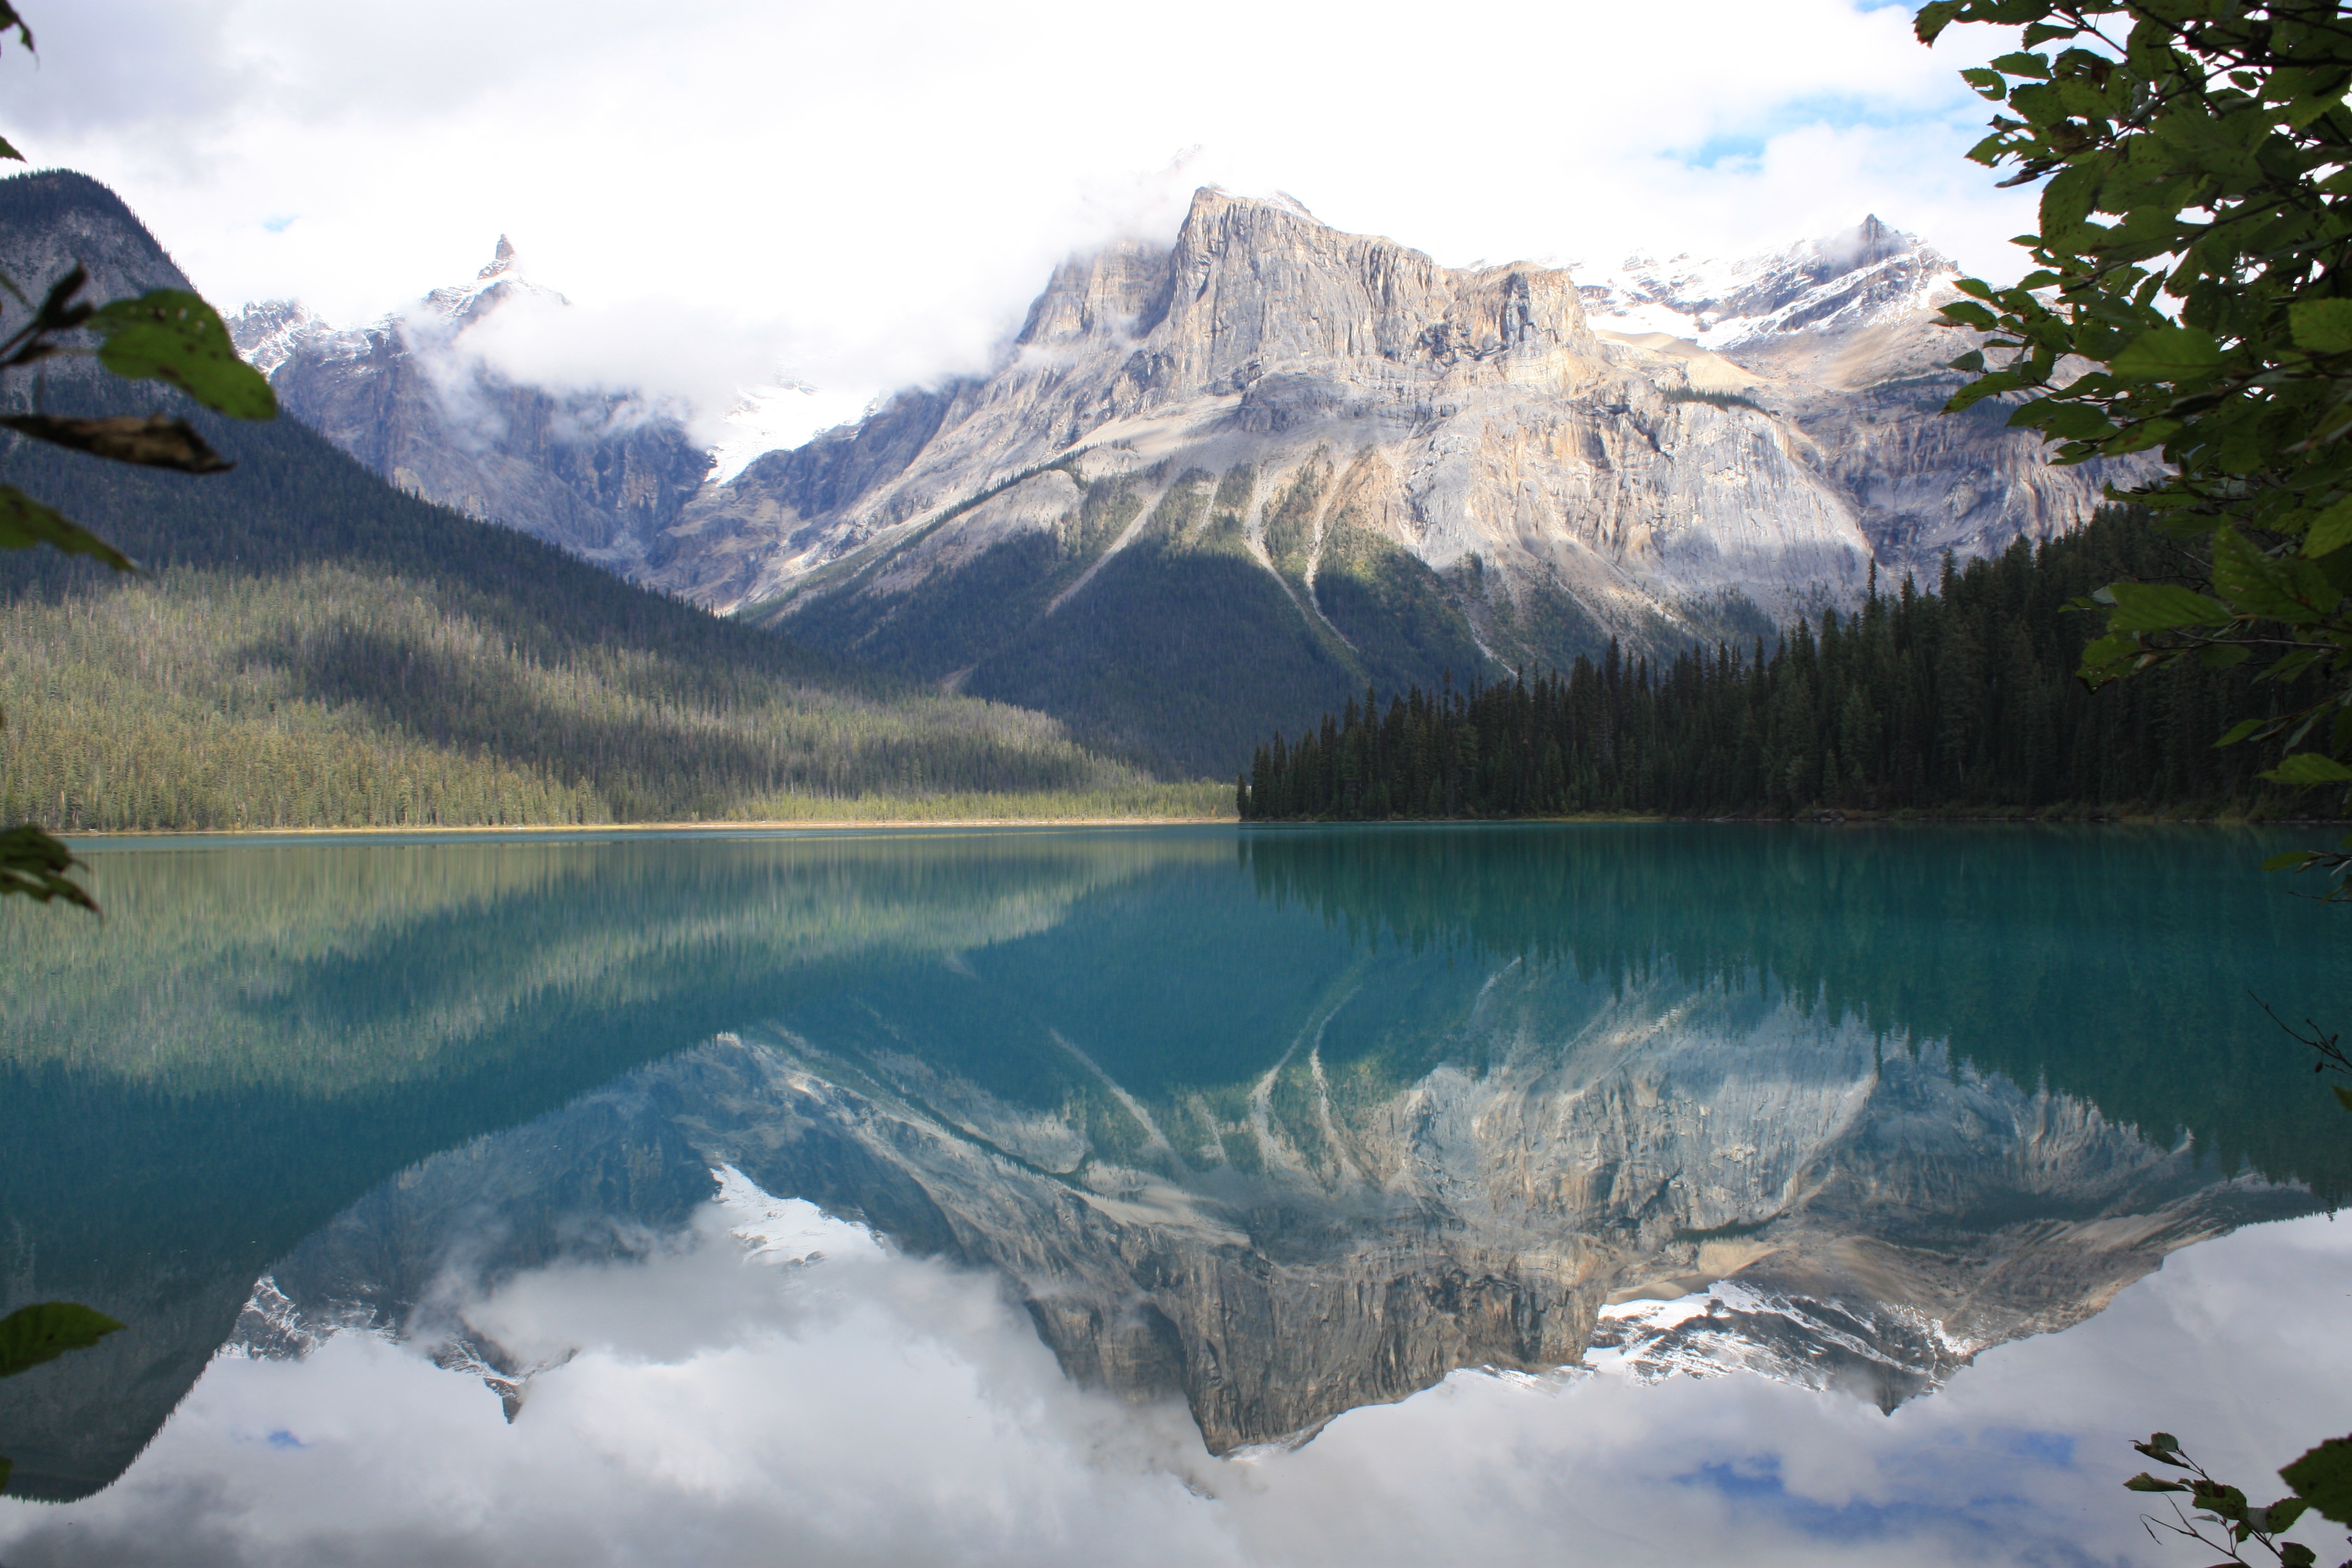
landscape, water, nature, wilderness, mountain, lake, valley, mountain range, reflection, calm, rocky, fjord, reservoir, national park, alps, canada, reflections, fell, loch, crater lake, moraine, tarn, mountain pass, emerald lake, mountainous landforms, glacial landform